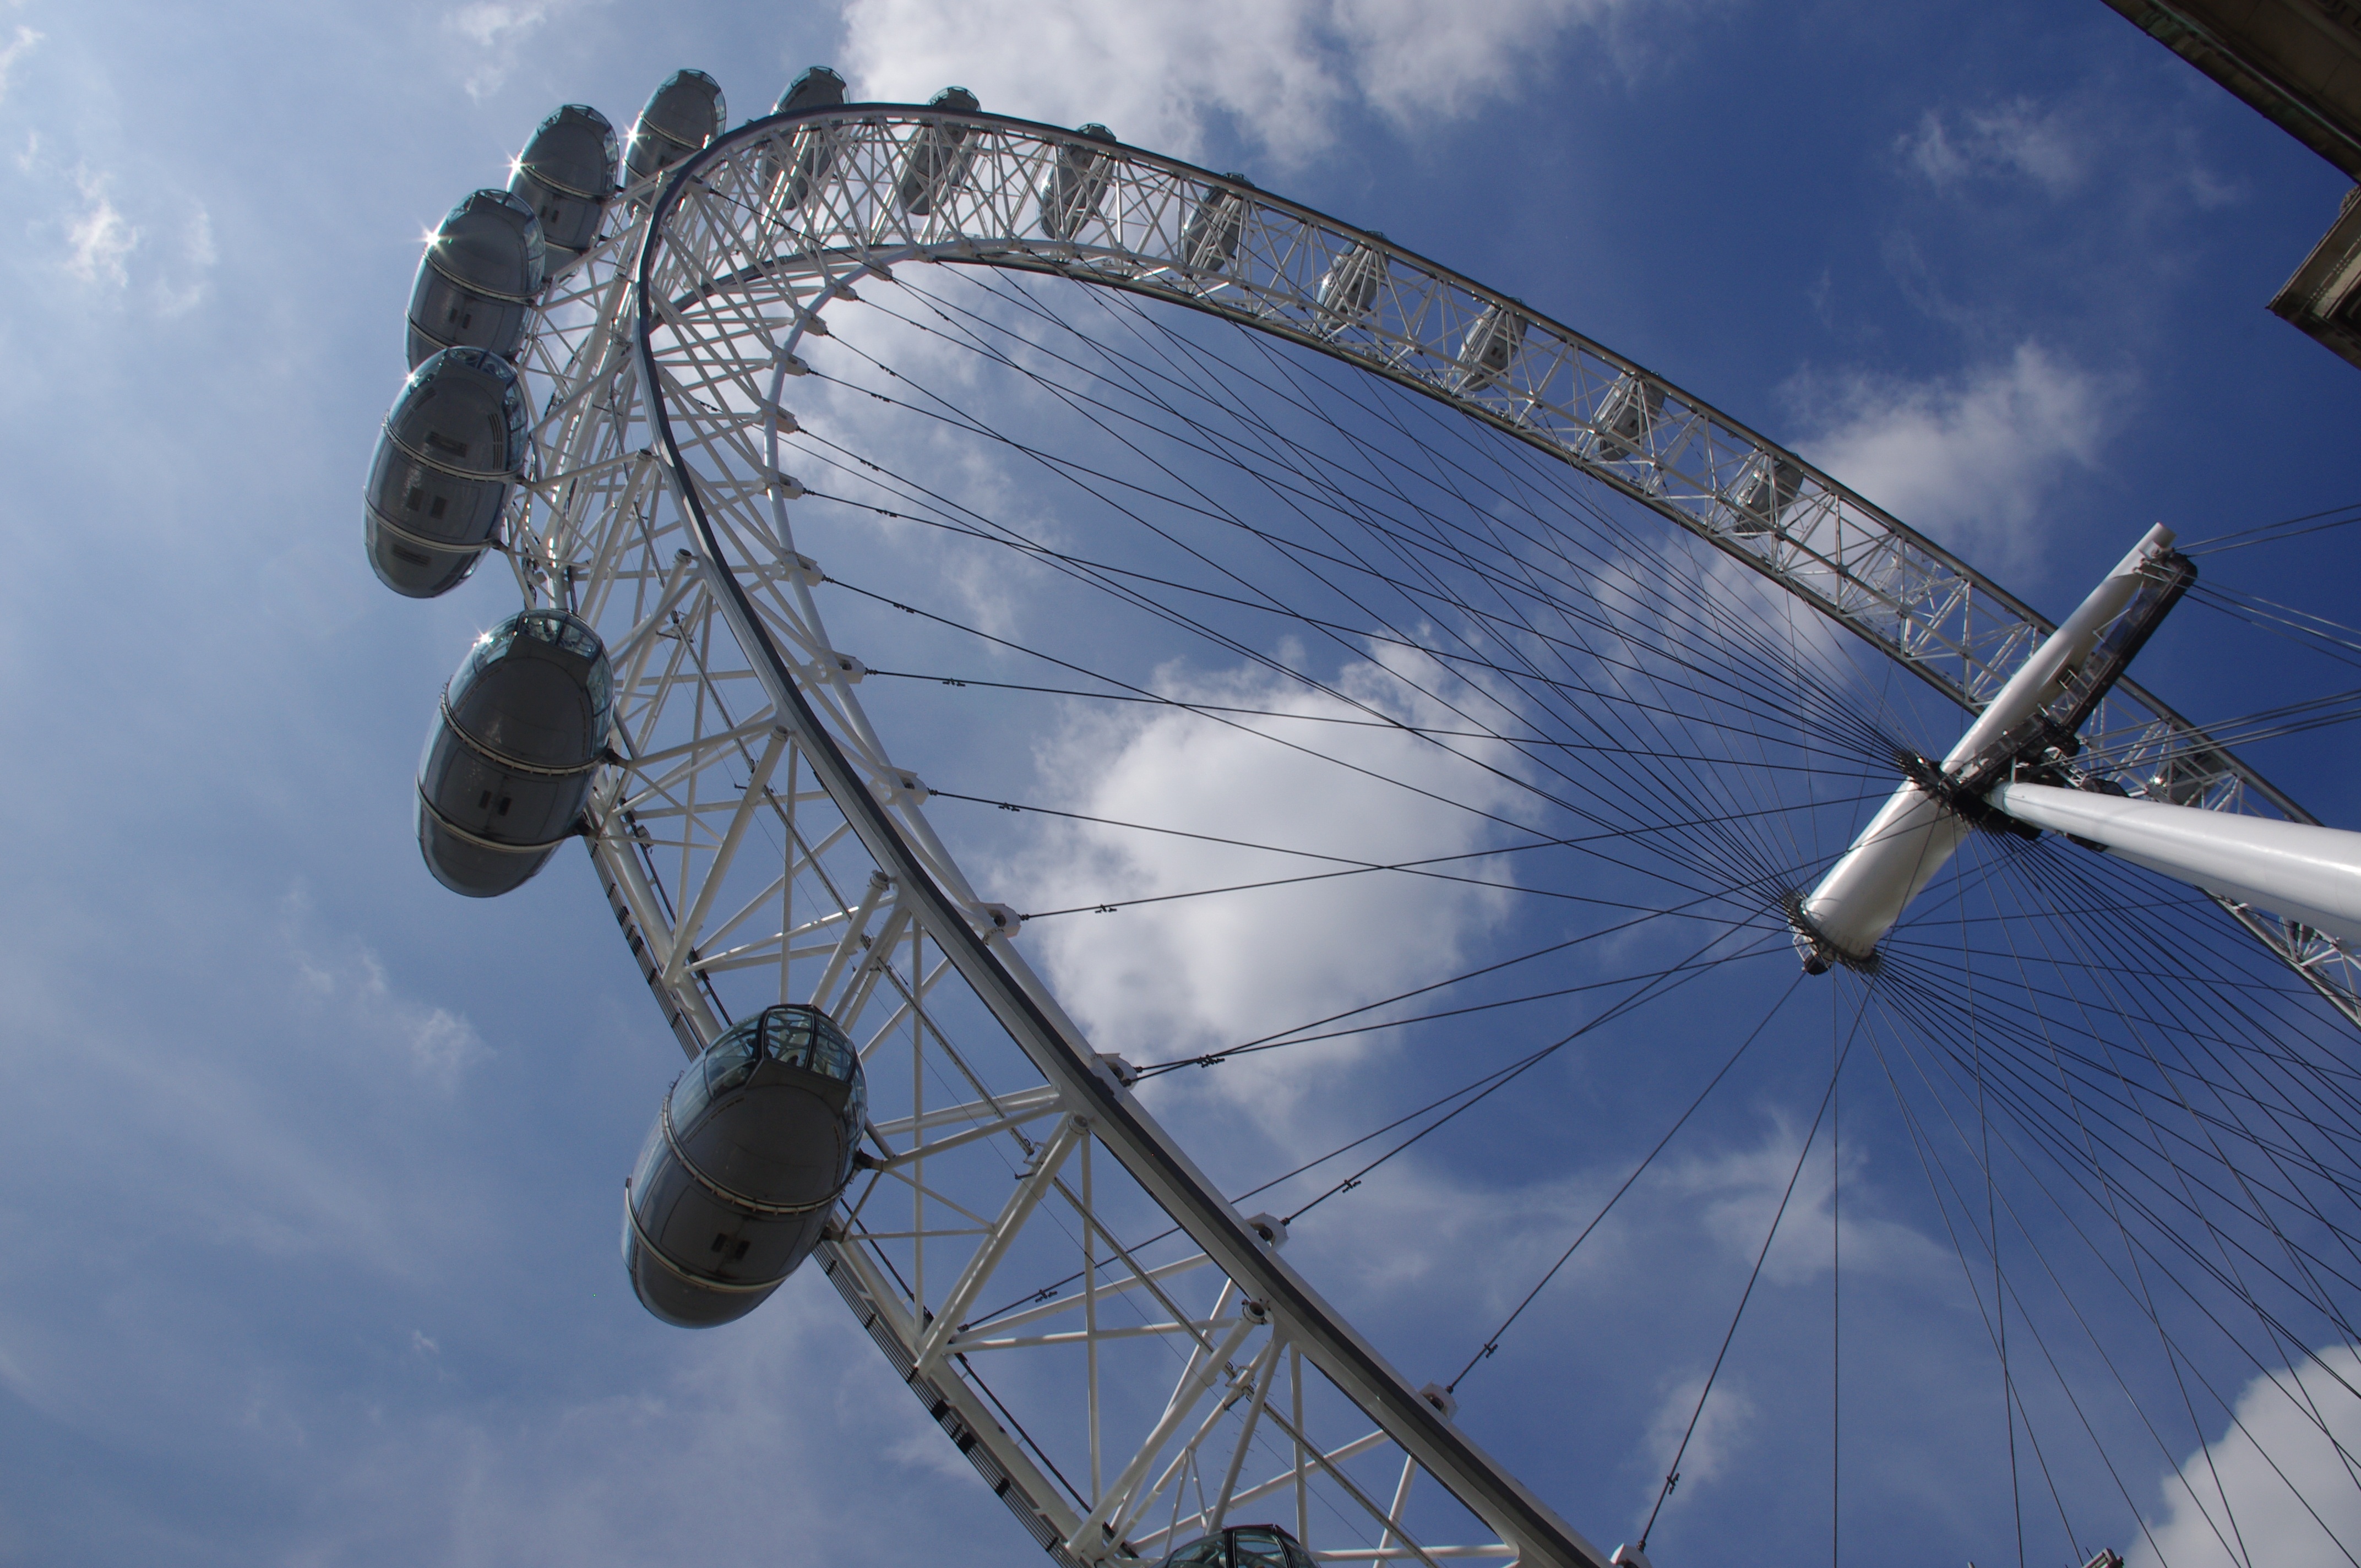
recreation, ferris wheel, london eye, landmark, blue, attraction, london, a, britain, westminster, tourist attraction, outdoor recreation, geographical feature, atmosphere of earth